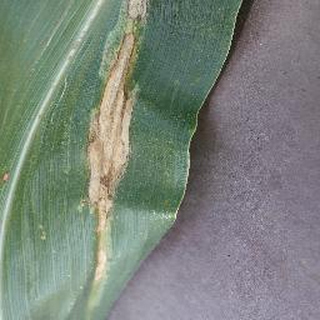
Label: corn_northern_leaf_blight